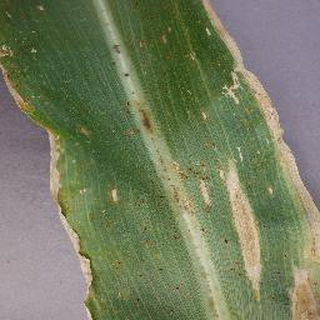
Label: corn_northern_leaf_blight